Joe Lieberman 2004 presidential campaign

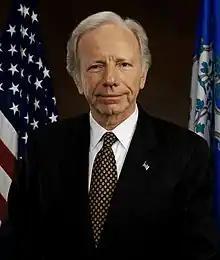
Senator Joe Lieberman

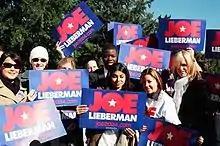
Lieberman supporters

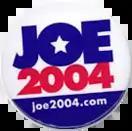

The 2004 presidential campaign of Joe Lieberman, the long-time United States senator from Connecticut and the vice-presidential nominee under Al Gore in the previous election, began on January 13, 2003, when he announced his intention to seek the Democratic nomination as a candidate in the 2004 presidential election. Describing his presidential hopes, Lieberman opined that his historically hawkish stance would appeal to voters. Prior to his defeat in New Hampshire, Lieberman famously declared his campaign was picking up "Joementum". On February 3, 2004, Lieberman withdrew his candidacy after failing to win any of the five primaries or two caucuses held that day. He acknowledged to the "Hartford Courant" that his support for the war in Iraq was a large part of his undoing with voters.